Florida Senate

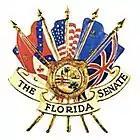

The Florida Legislature meets in a 60-day regular legislative session each year. Regular sessions in odd-numbered years must begin on the first Tuesday after the first Monday in March. Under the State Constitution, the Legislature can begin even-numbered year regular sessions at a time of its choosing.